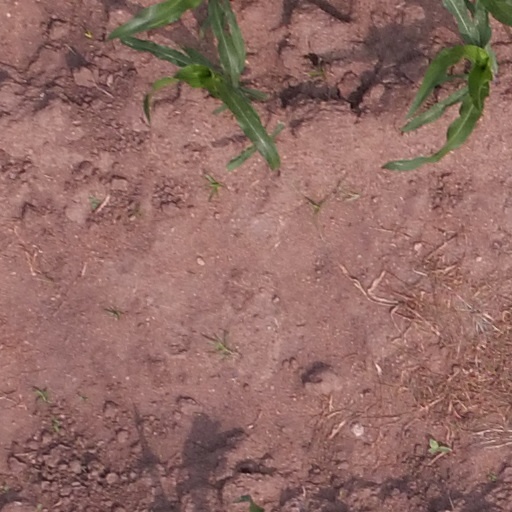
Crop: maize; corn